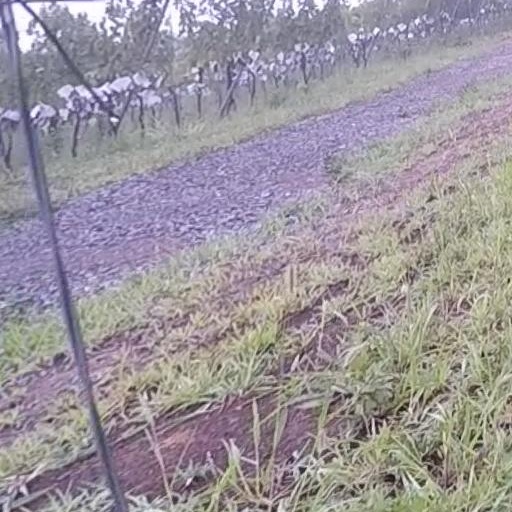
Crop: grape